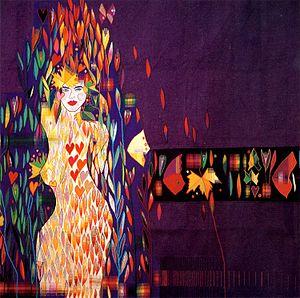
Carles Delclaux Is est un artiste textile catalan formé aux manufactures Aymat à Sant Cugat et à l'École des Beaux-Arts Massana à Barcelone.